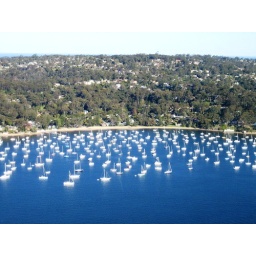
The glow of the white boats in the blue waters look rather magical.